Francisco Elizalde

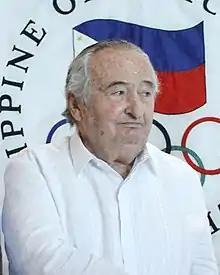
Elizalde in 2018

Francisco José Elizalde (born October 10, 1932) is a Filipino sports official. He was a member of the International Olympic Committee representing the Philippines. He was elected by the committee in 1985, filling a post left vacant with the death of Jorge B. Vargas in 1980. He was a member of the Executive board in the 2005 Southeast Asian Games Organizing Committee.